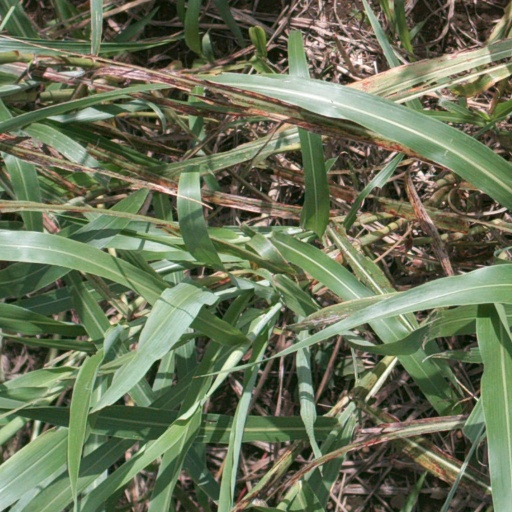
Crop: sorghum